NuVinci continuously variable transmission

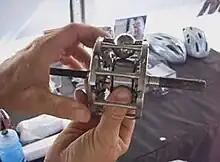
Internal CVP shift machine.

Nuvinci Cycling technology currently under development for other applications, including wind turbines, light electric vehicles, outdoor power equipment, and automotive front-end accessory drives.